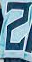
Number: 2